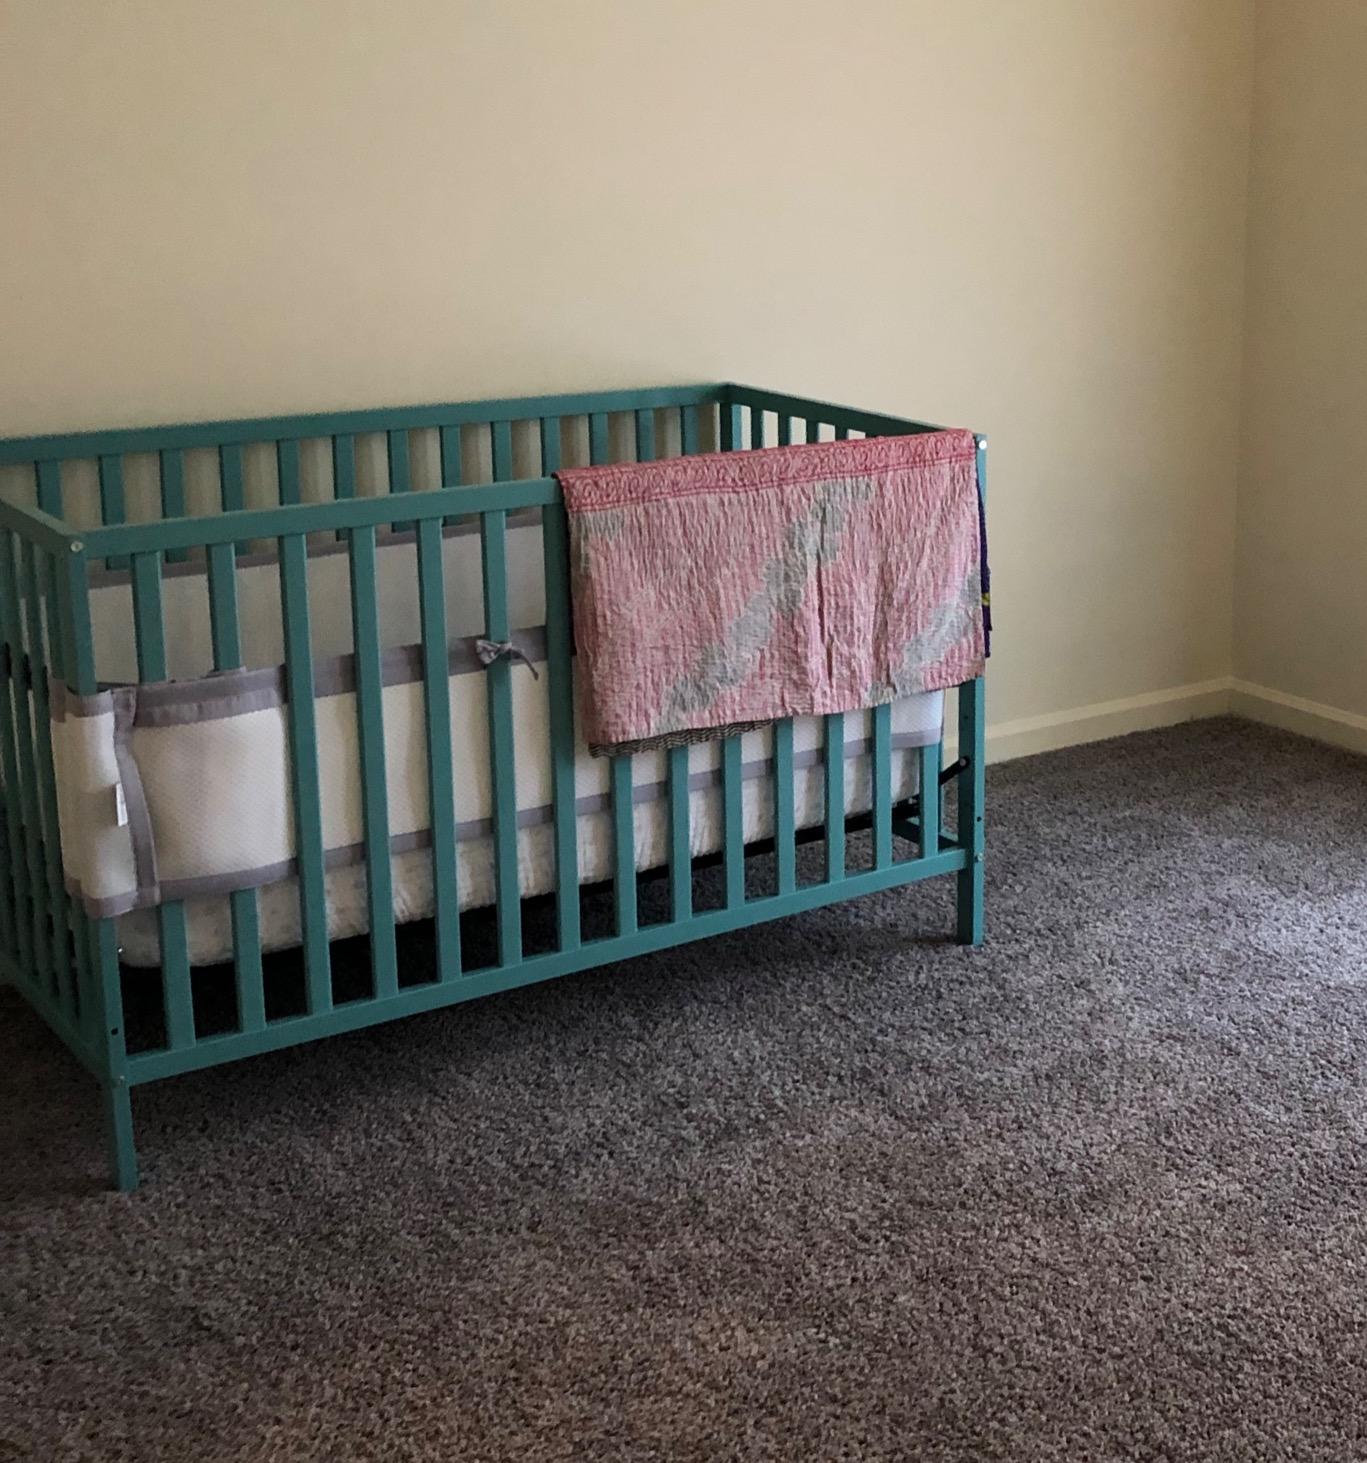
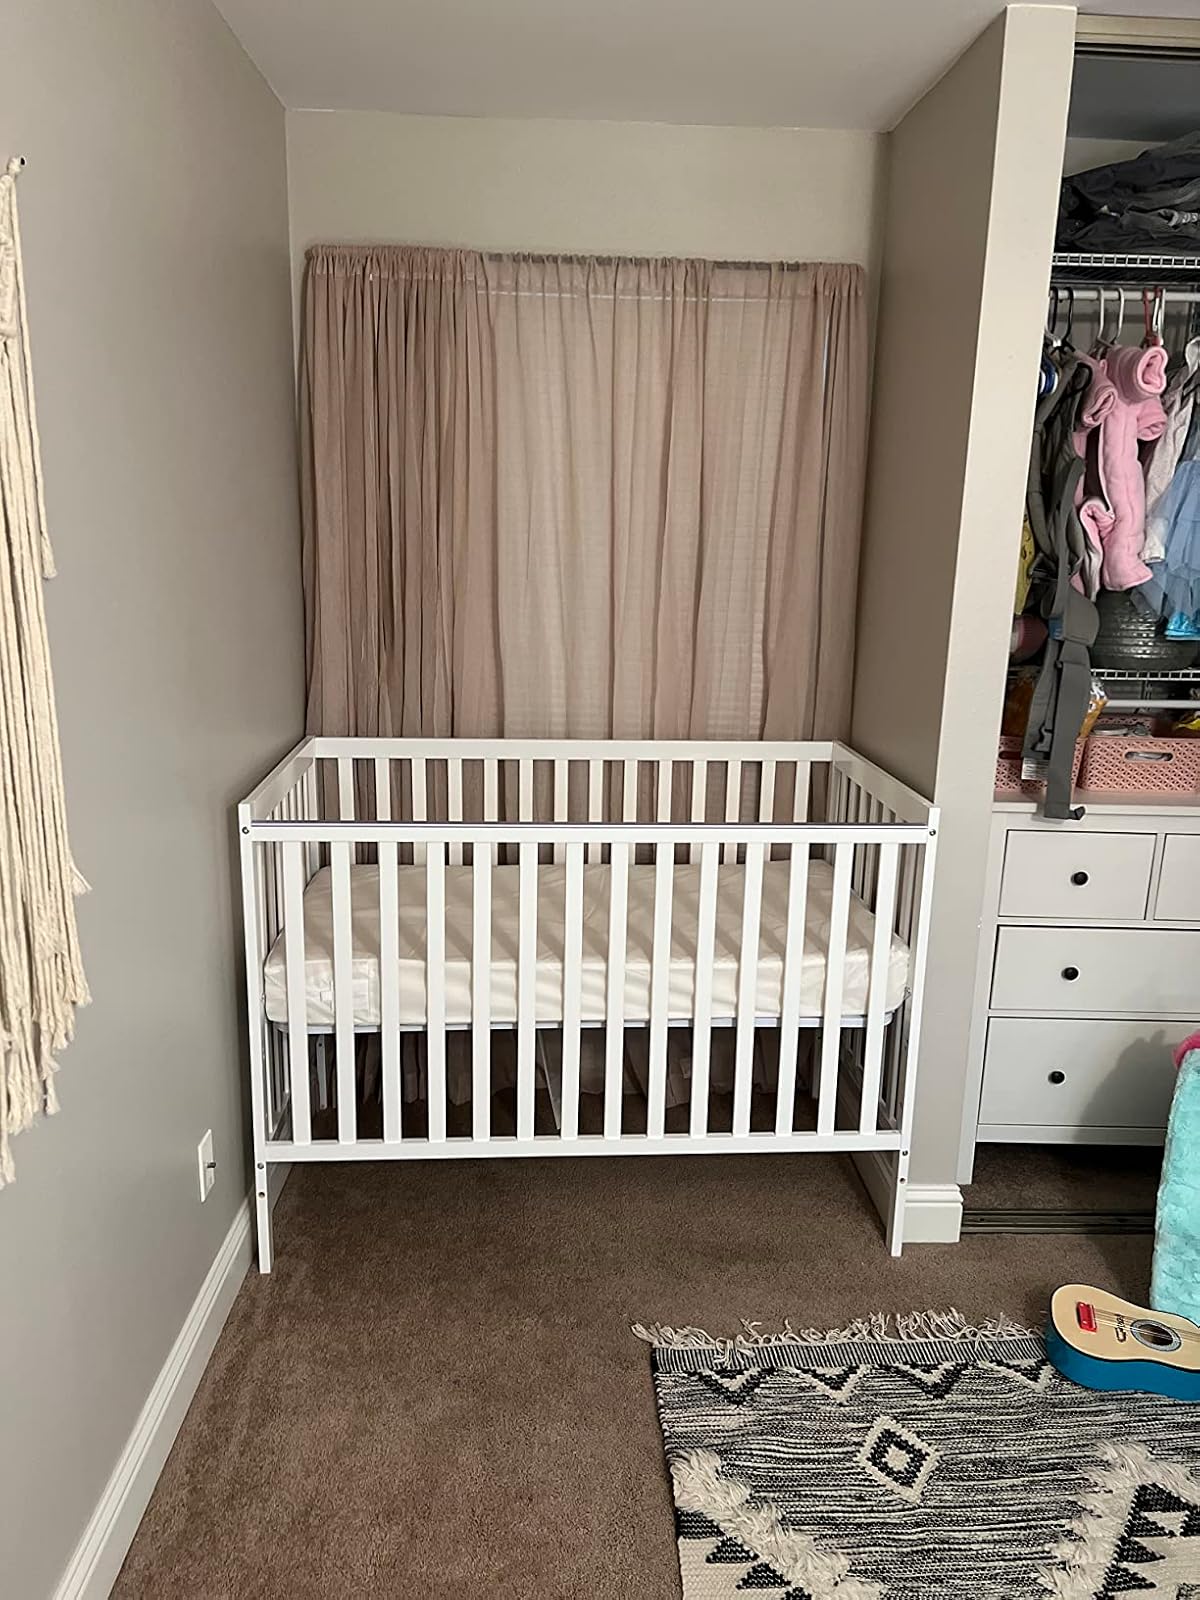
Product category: products_crib
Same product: no